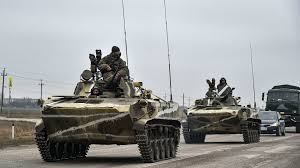
Label: BMP